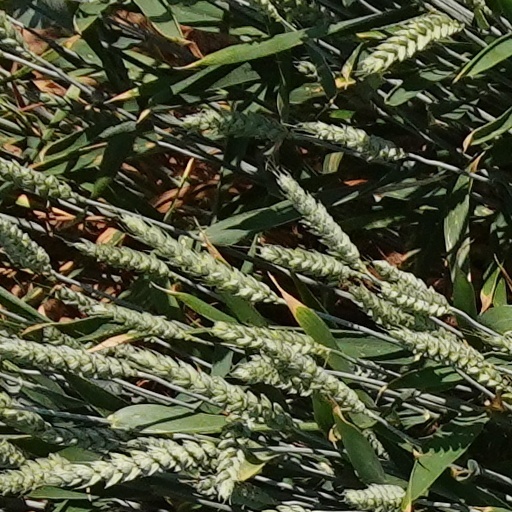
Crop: wheat